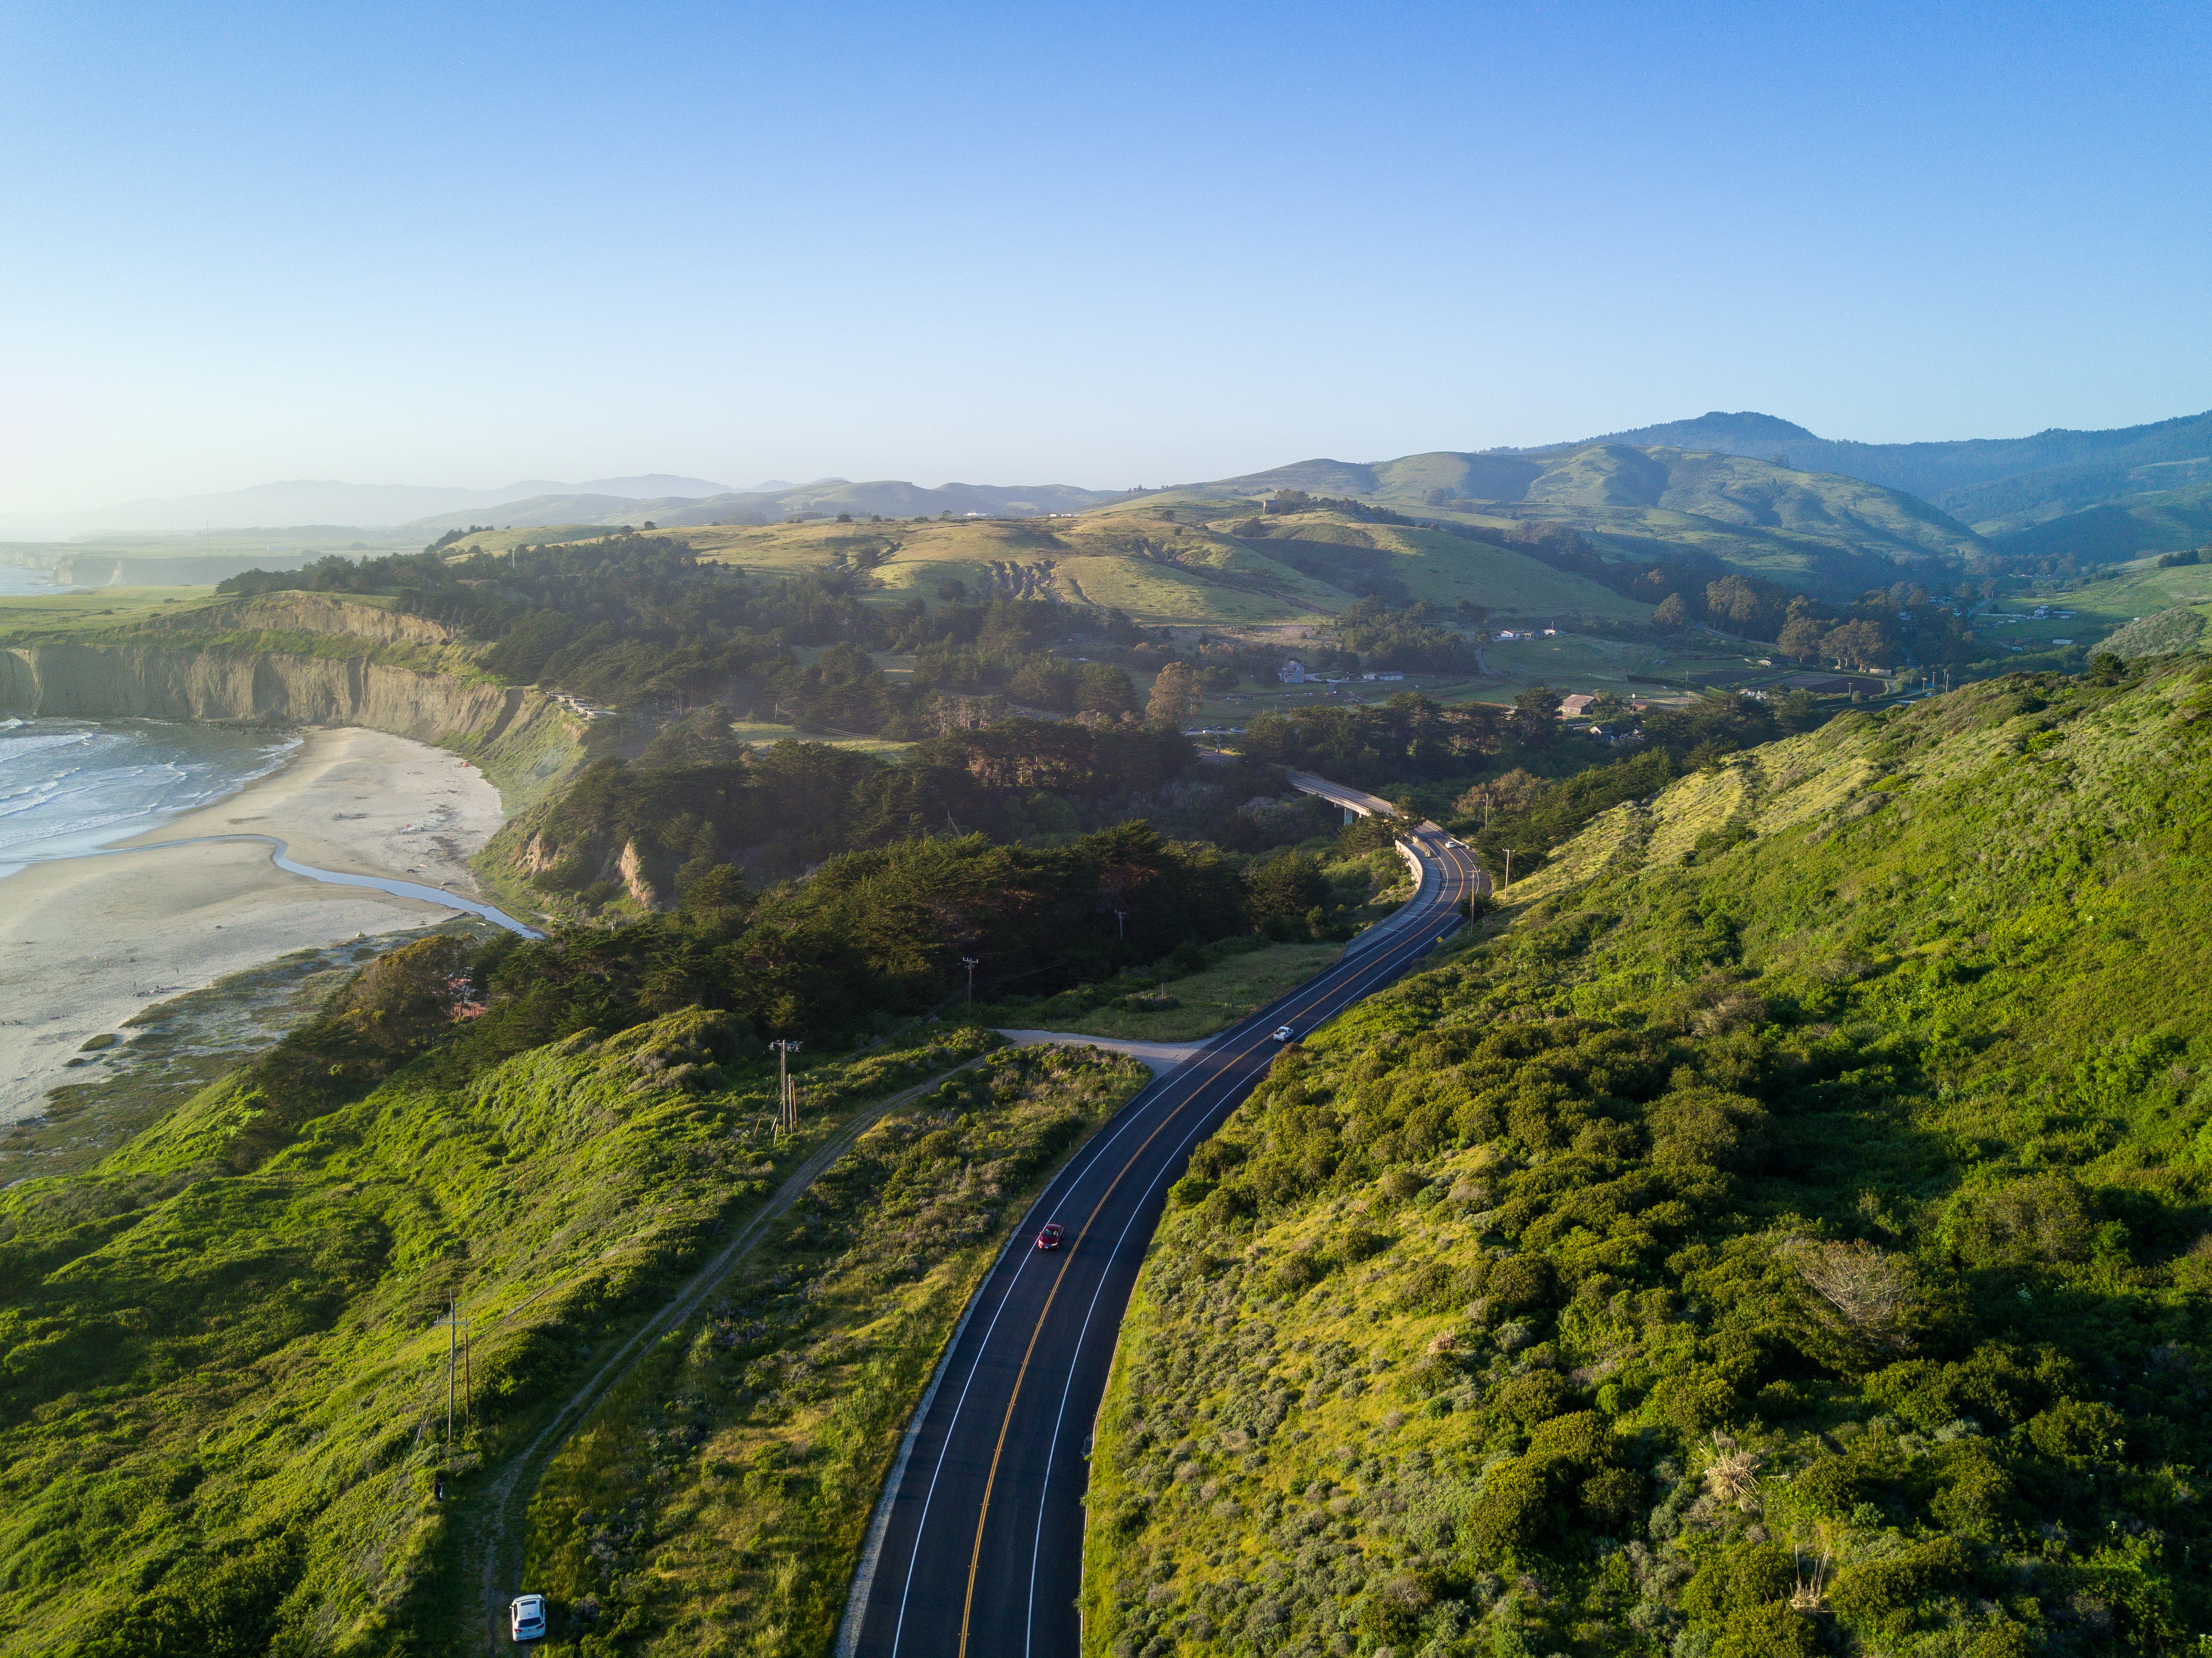
sky, mountain, water, plant, natural landscape, highland, tree, road surface, slope, terrain, thoroughfare, grass, road, asphalt, mountainous landforms, landscape, hill, horizon, grassland, geology, plateau, bird's eye view, valley, reservoir, trail, mountain range, klippe, rock, city, headland, aerial photography, highway, freeway, lane, ocean, coast, cape, chaparral, vacation, tourism, mountain pass, cliff, river, cove